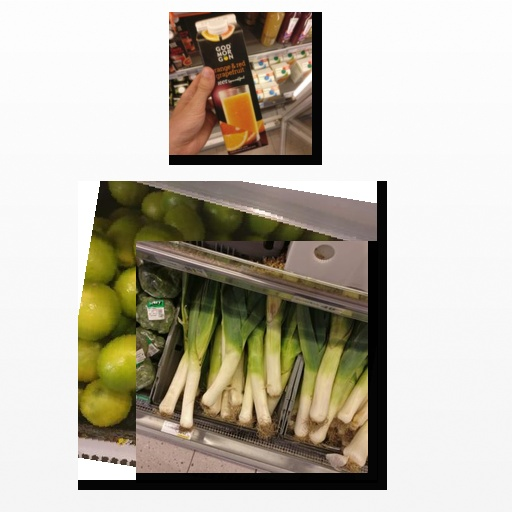
Food items: orange_red_grapefruit_juice, leek, lime